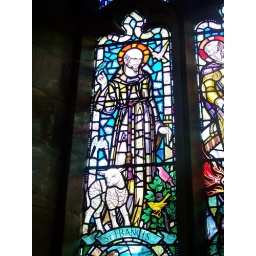
Holdsworth window - St Francis surrounded by animals